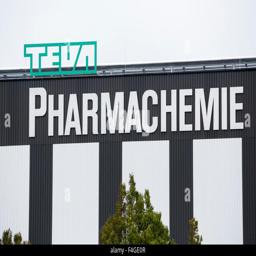
a logo sign outside of a facility occupied by business on october